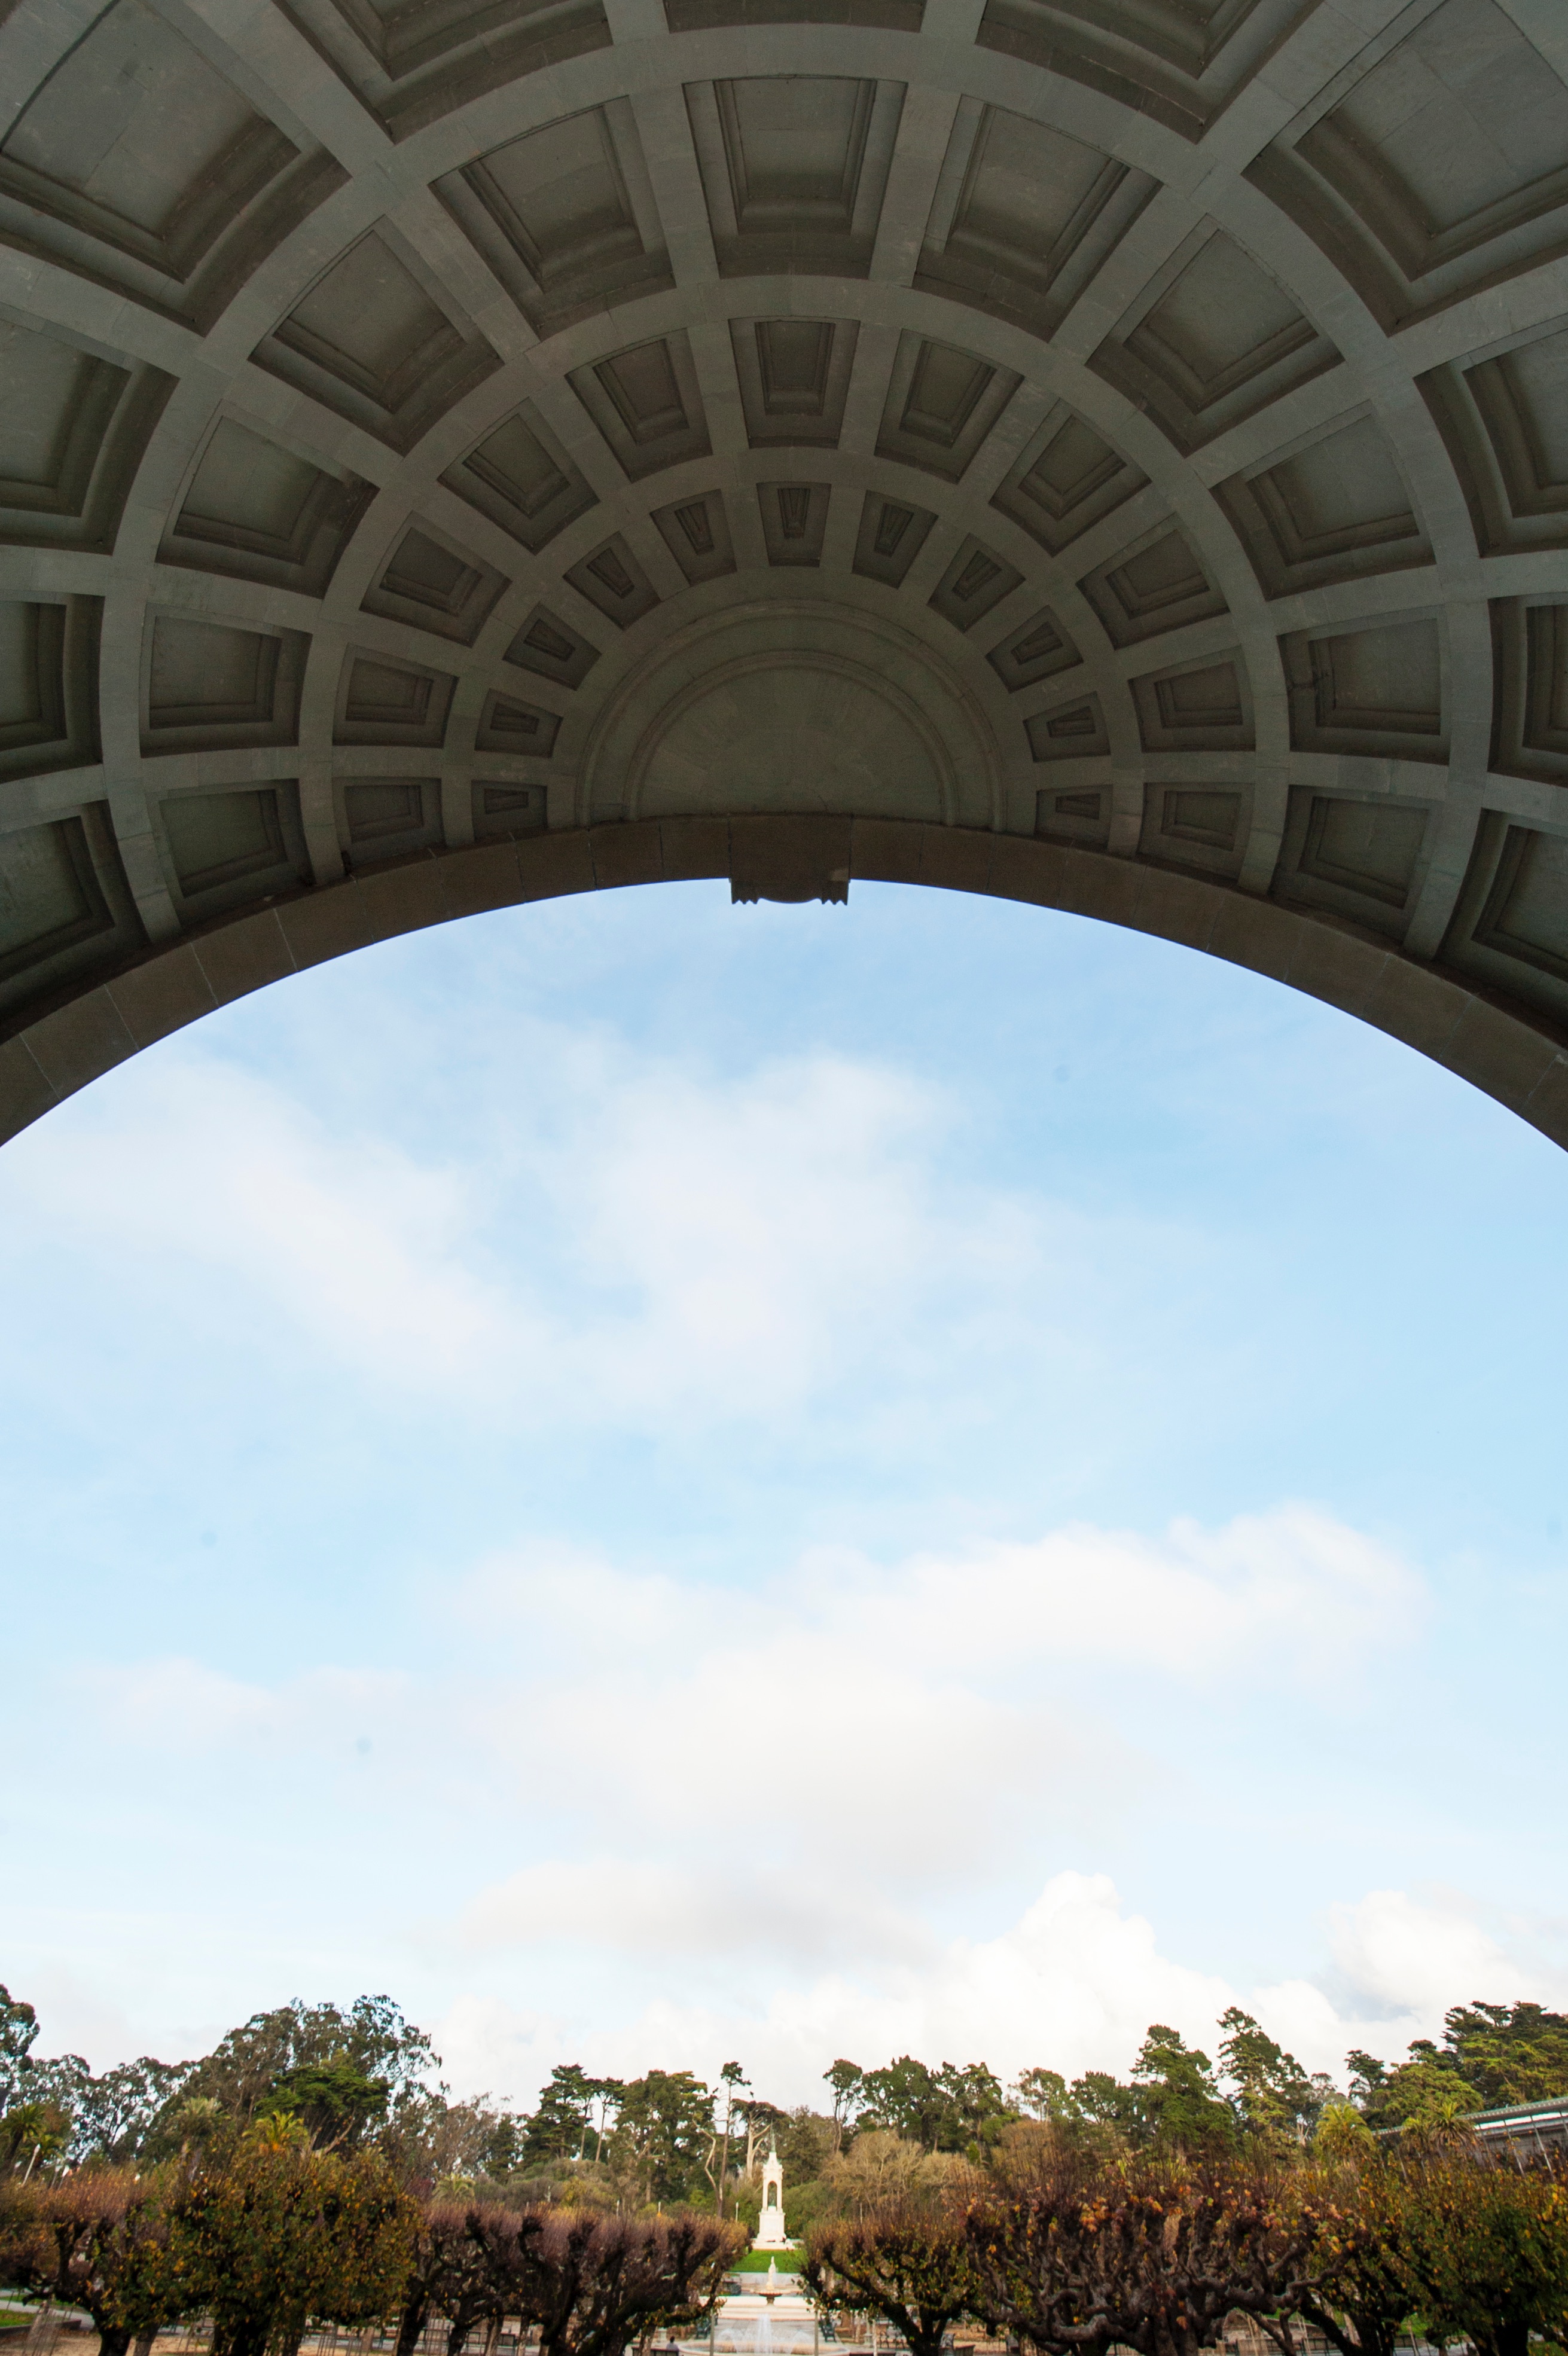
architecture, structure, bridge, arch, landmark, symmetry, dome, ancient history